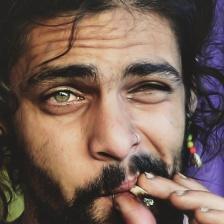
Label: faces